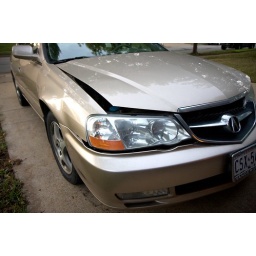
I was hit this morning just a block from my house by a driver who ran a red light.